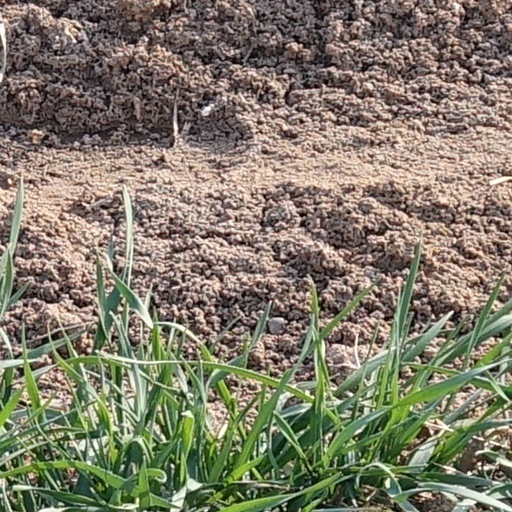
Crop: wheat